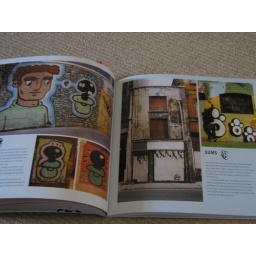
Street Logos by Tristan Manco. Great book featuring street art from around the globe.